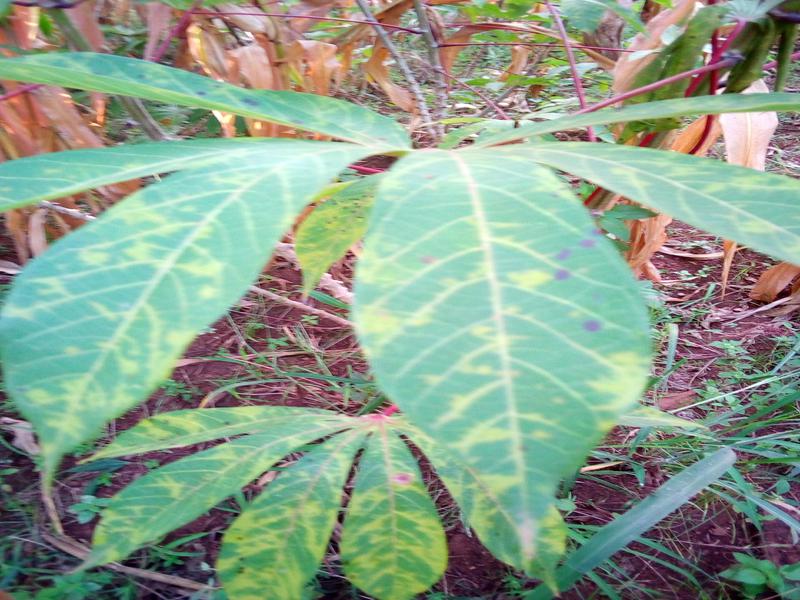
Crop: cassava
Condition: brown_streak_disease